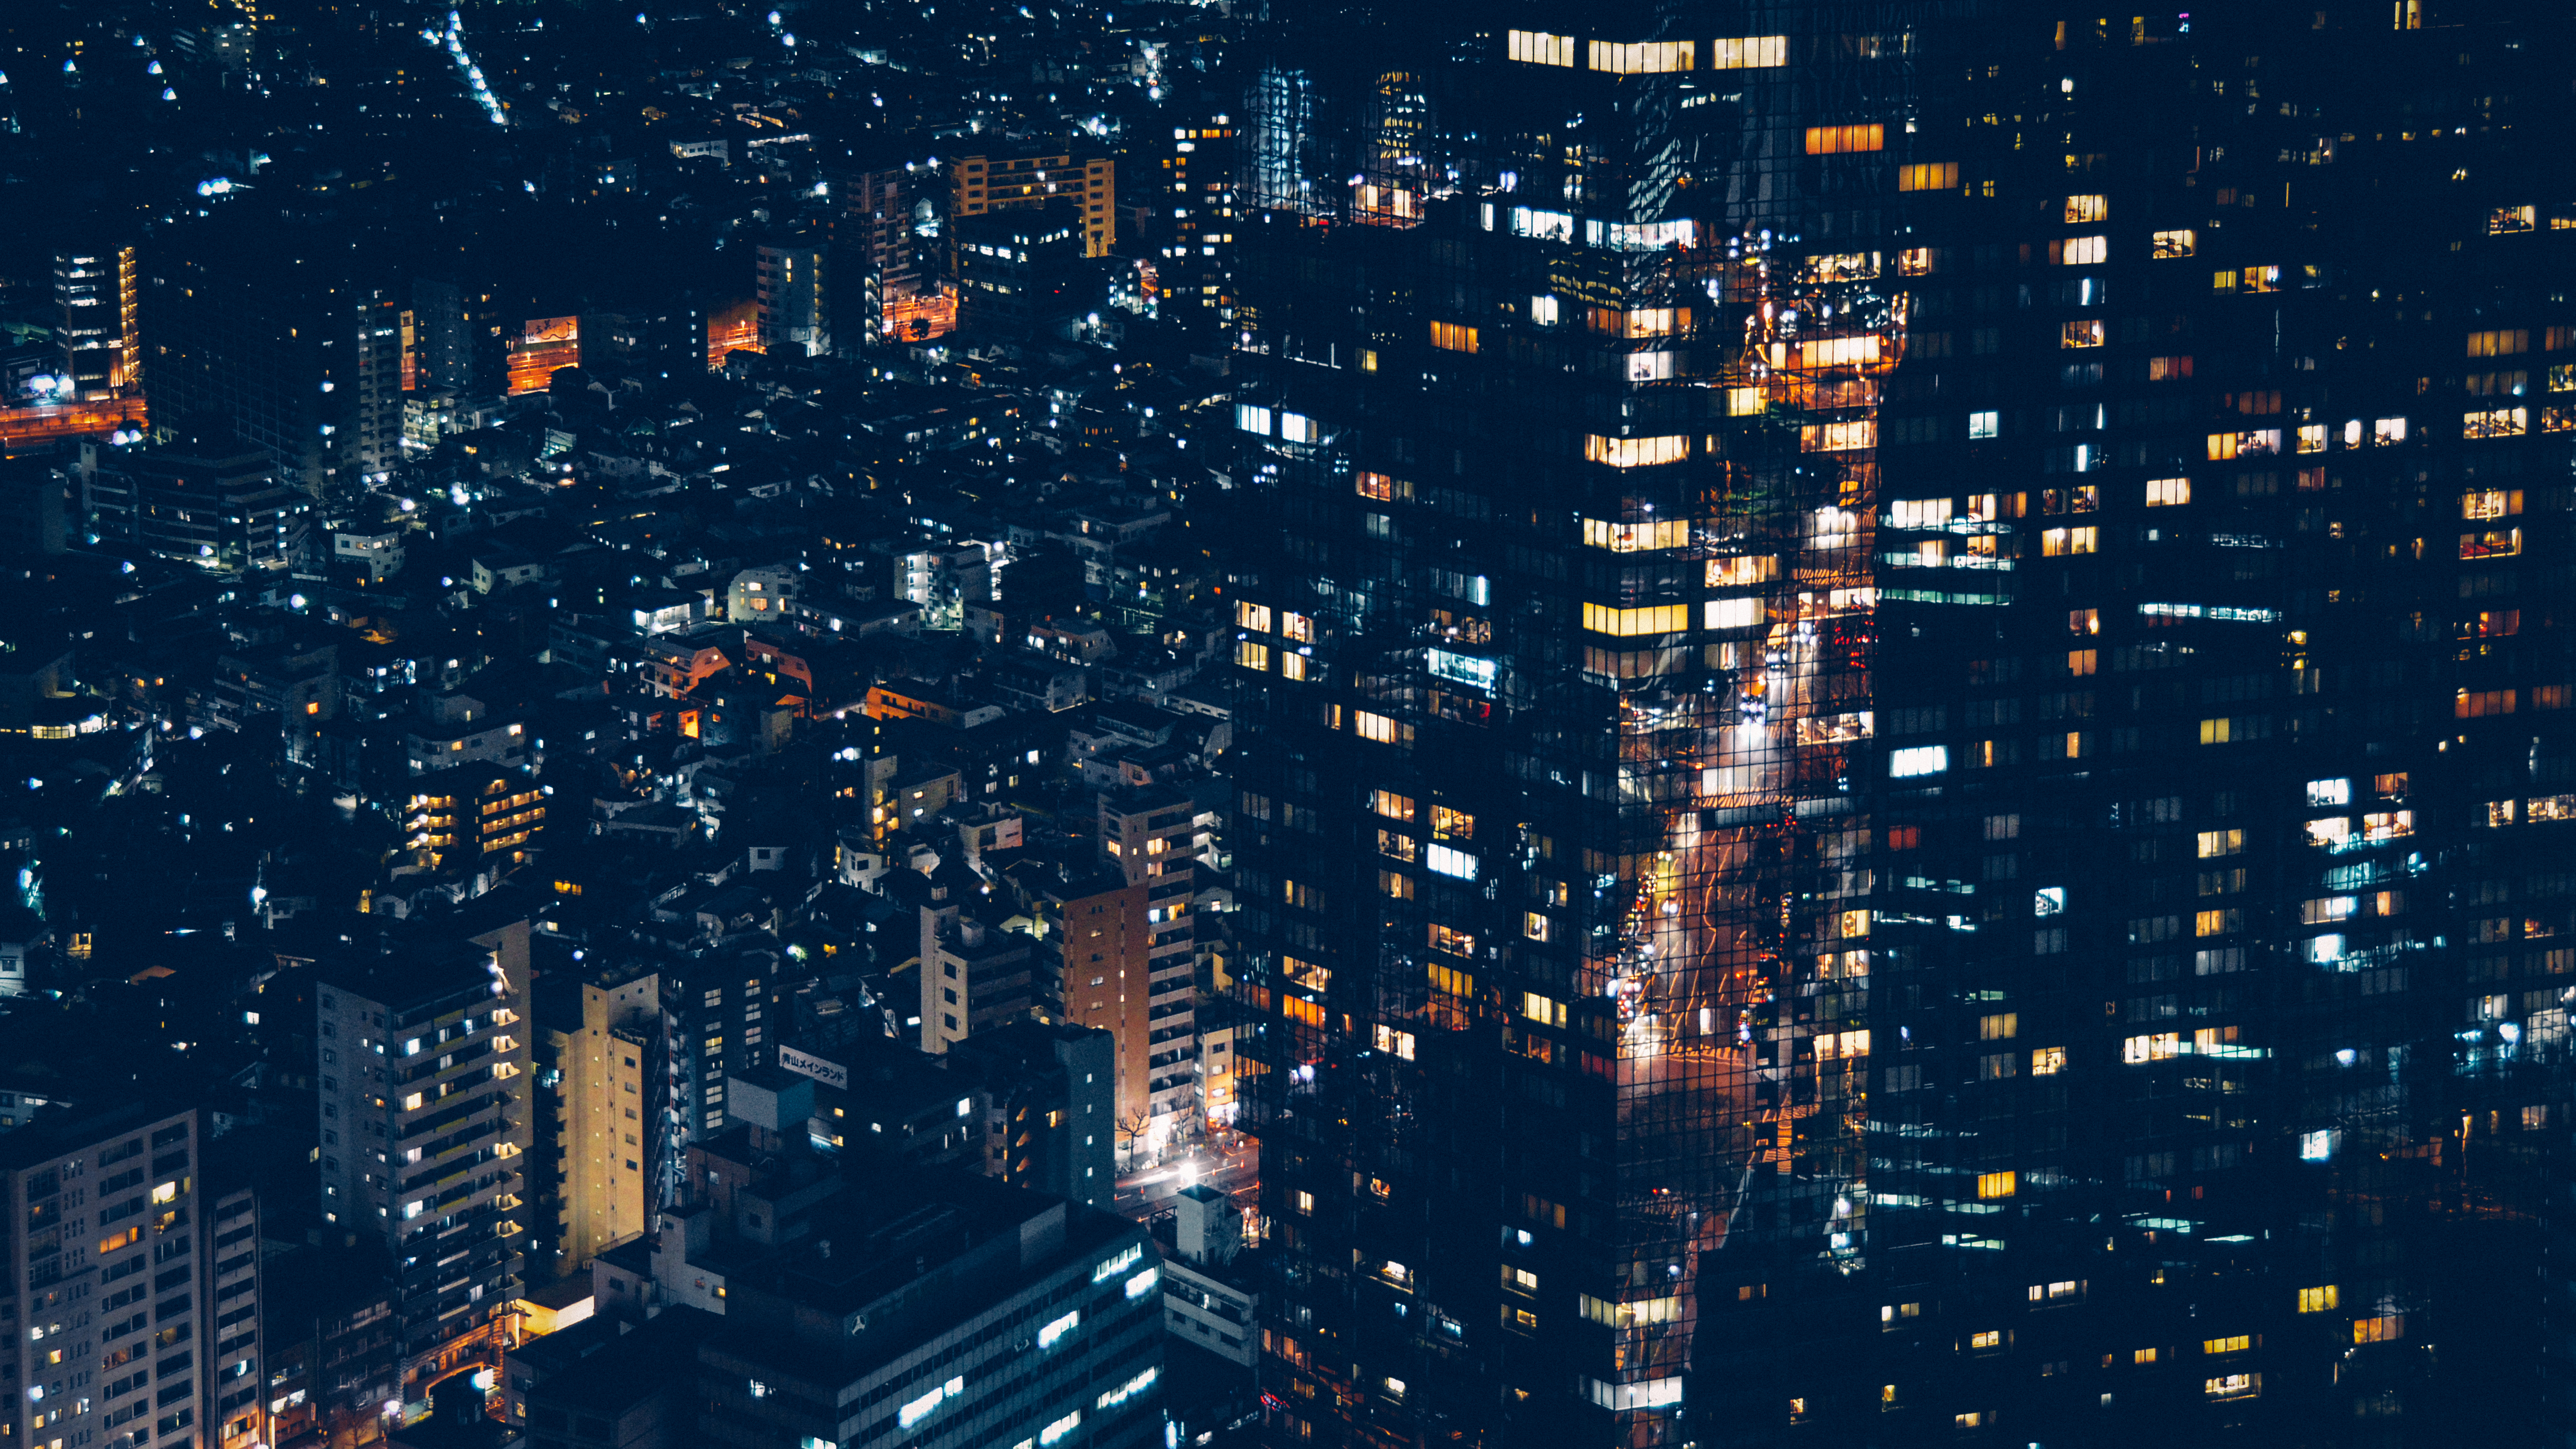
horizon, skyline, night, city, skyscraper, urban, cityscape, lights, buildings, metropolis, screenshot, aerial photography, human settlement, atmosphere of earth, metropolitan area